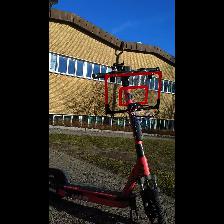
Label: NonHuman